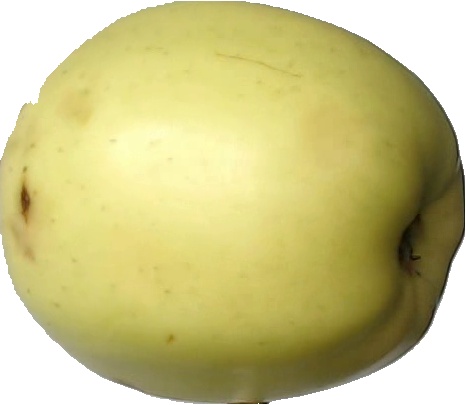
Label: apple_golden_2